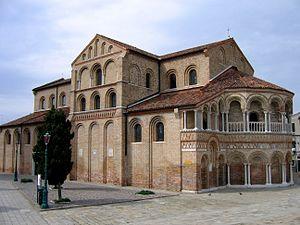
L'île de Murano est située au nord de Venise, dans la lagune. Les artisans, spécialisés dans le soufflage de la qualité précise du verre de Venise, ont une renommée internationale.
La Métropole de Paramythiá, Filiatès, Géromère et Parga est un évêché du Patriarcat œcuménique de Constantinople autorisé provisoirement à participer à la vie synodale de l'Église orthodoxe de Grèce. Elle a son siège dans la petite localité montagnarde de Paramythiá située au-dessus du port d'Igoumenitsa en Épire. Elle étend son ressort à l'ensemble du district régional de Thesprotie et à la frange septentrionale de celui de Prévéza, autour de Parga.